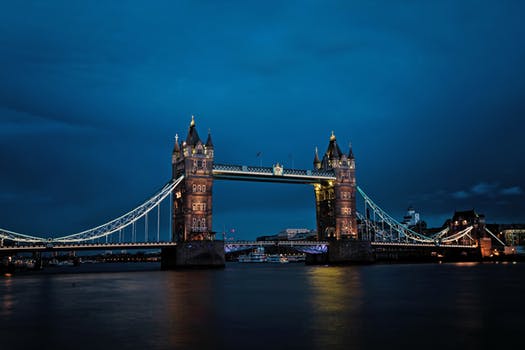
Label: No Watermark